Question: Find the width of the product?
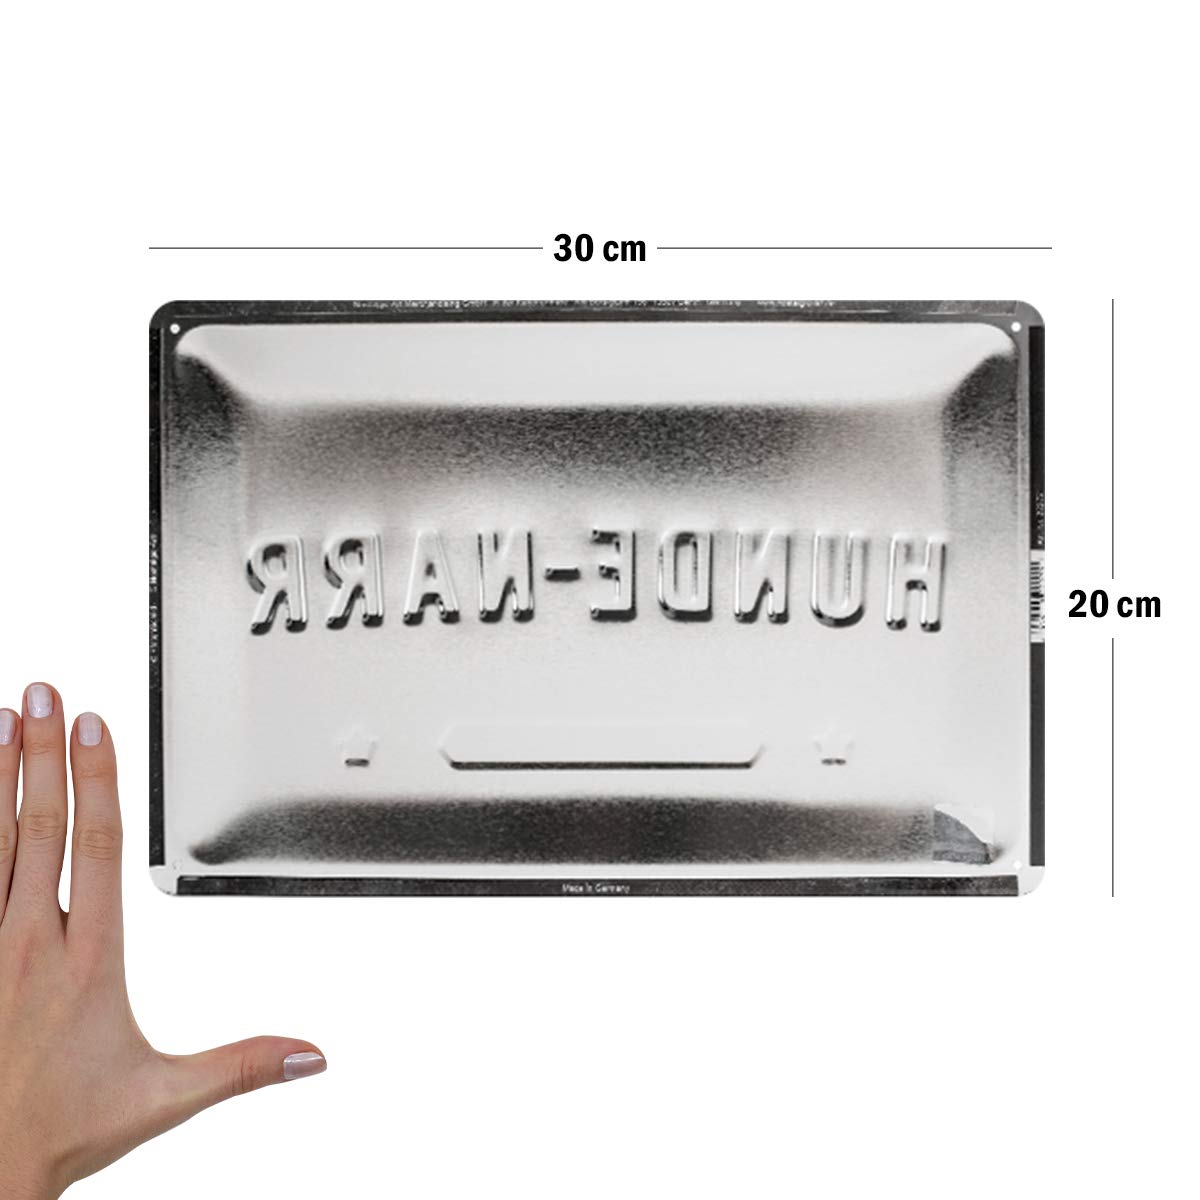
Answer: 30.0 centimetre